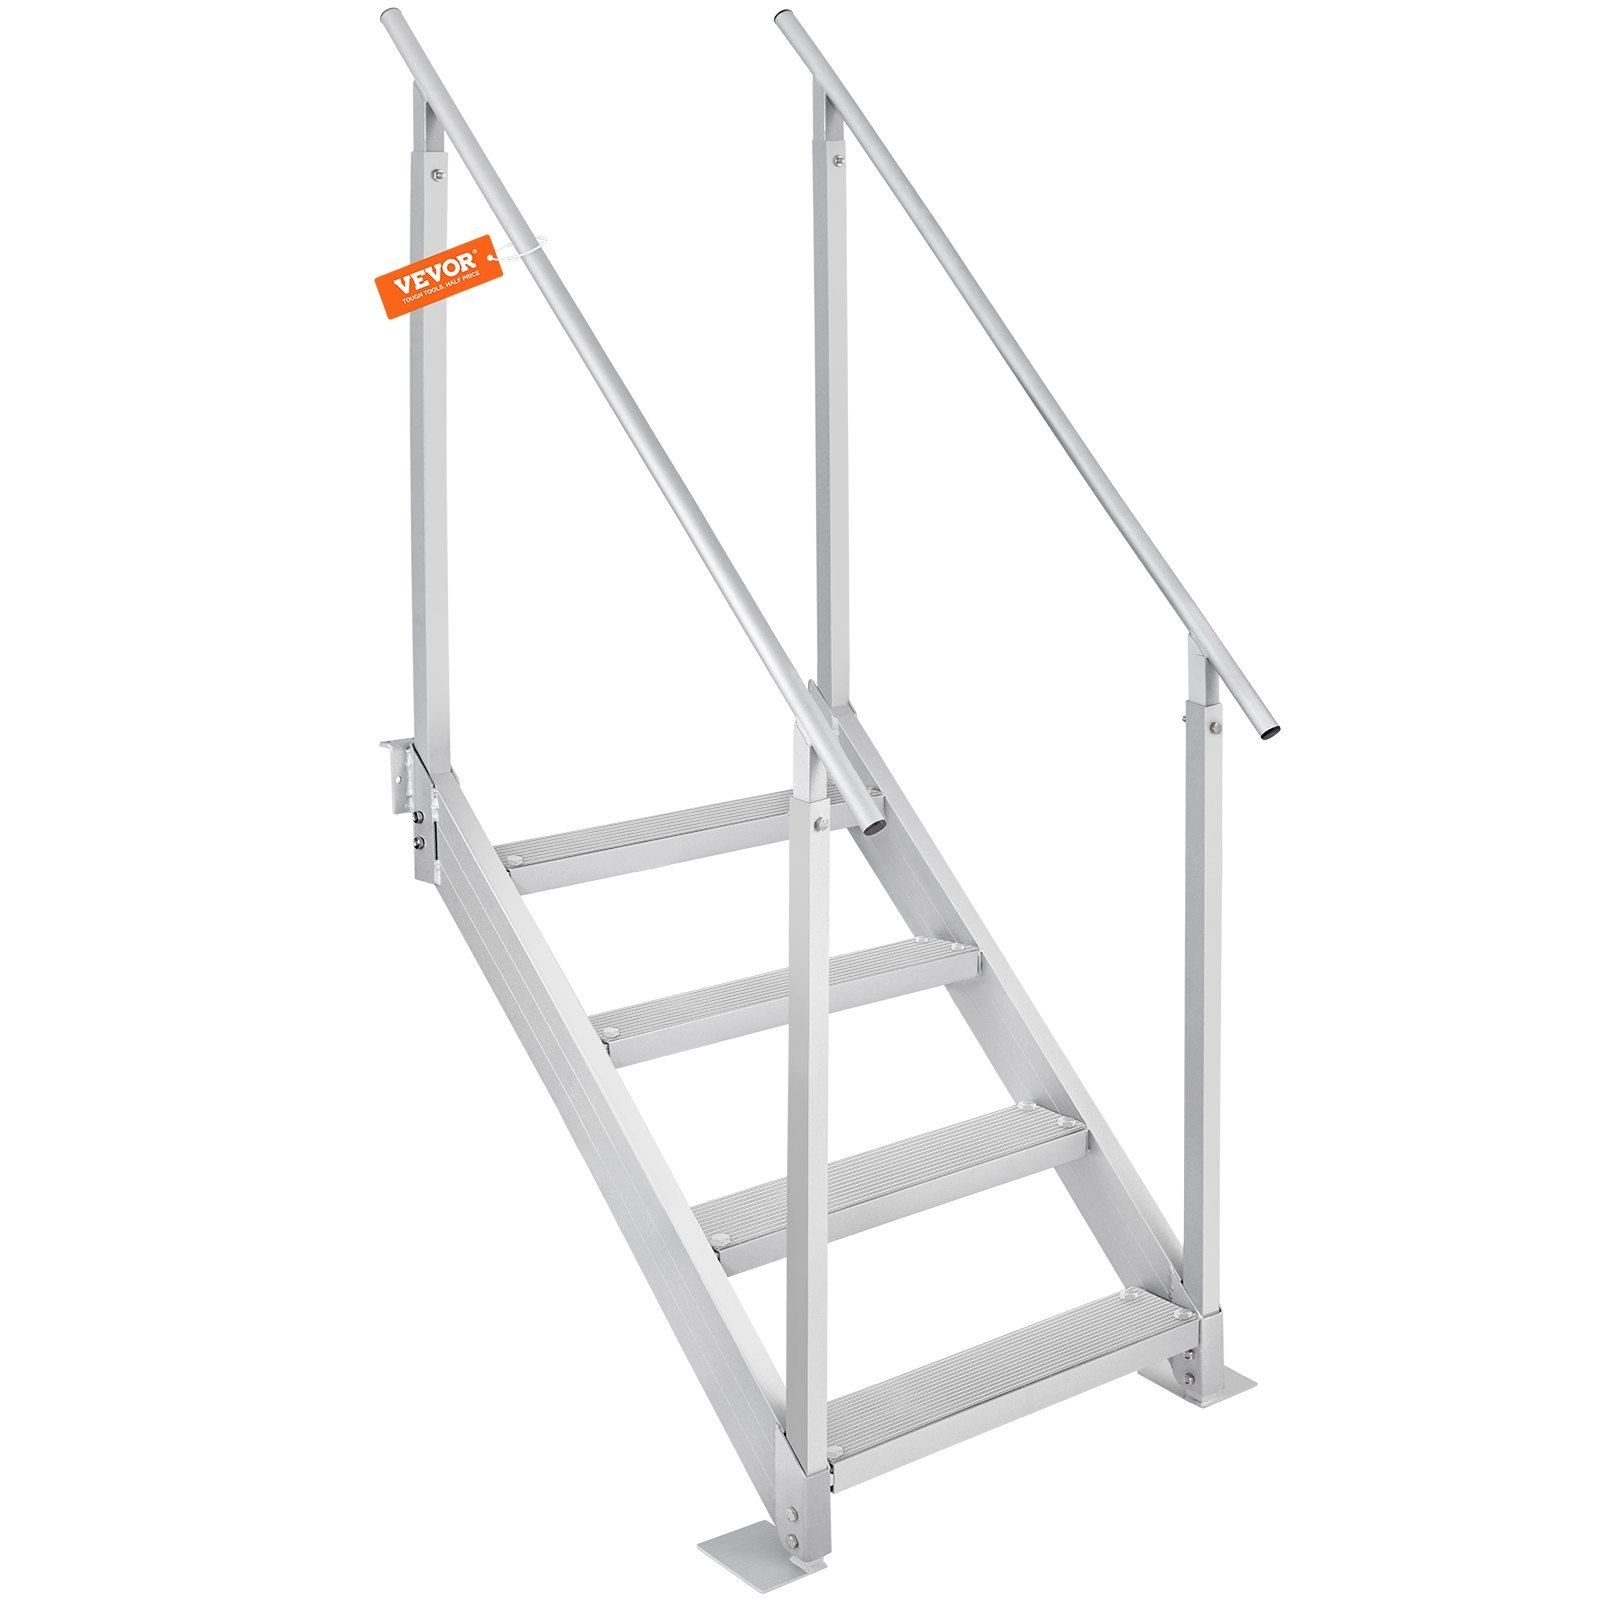
Dock Ladder, Adjustable Height, 500 lbs Load Capacity, Aluminum Alloy Steps Pontoon Boat Ladder with Dual Handrails & Nonslip Rubber Mat, Ideal for Ship/Lake/Pool/Marine Boarding
Brand: VEVOR VIP
Category: Home & Garden > Pool & Spa > Pool & Spa Accessories > Pool Ladders, Steps & Ramps > Pool Ladders